Theosophical Society in Costa Rica

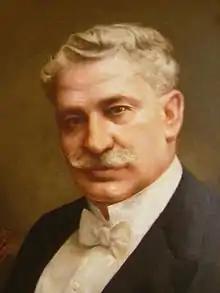
Julio Acosta

In 1916, the International Bank of Costa Rica, which then worked as a coin minter and was chaired by the theosophist Walter J. Field (Povedano's son-in-law), printed a ten-colón banknote with Field's image showing the theosophical symbol on the flap of his jacket, which caused a scandal by the Church. President Alfredo González Flores received pressure from the Church and his religious family to take action, but he was also faced with influential theosophists such as María Fernández, wife of his Minister of War Federico Tinoco, although finally González opted for the anti-theosophical side.